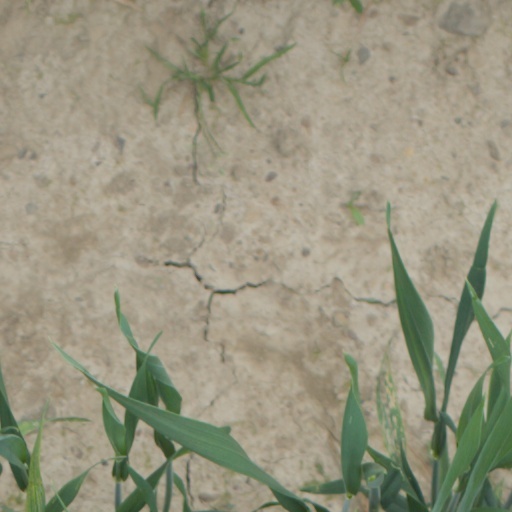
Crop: wheat